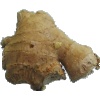
Label: Ginger Root 1